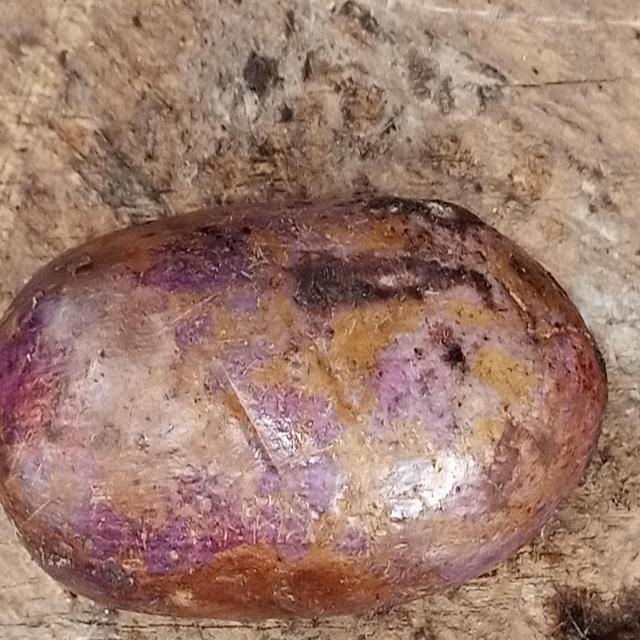
Plum grade: rotten